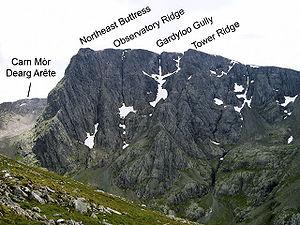
Le Ben Nevis est le point culminant des îles Britanniques avec 1 345 mètres d'altitude. Situé près de Fort William en Écosse, il fait partie des monts Grampians dans les Highlands. Gravi pour la première fois en 1771, il est coiffé par les ruines d'un observatoire construit et utilisé à la fin du XIXᵉ siècle pour effectuer des observations météorologiques qui sont restées très importantes dans la compréhension du climat en Grande-Bretagne. Celui qui sévit au sommet, extrêmement rude, lui vaut d'ailleurs son nom, Nibheis signifiant « malveillant » en gaélique écossais. Un sentier par l'ouest, tracé à la même époque que l'observatoire, constitue toujours l'itinéraire le plus fréquenté par des dizaines de milliers de randonneurs chaque année. Les parois de la montagne sont également très prisées par les alpinistes et grimpeurs. Le Ben Nevis et ses environs font partie de trois aires protégées différentes ; de plus, tout le versant sud et le sommet sont conservés par l'association environnementale John Muir Trust.